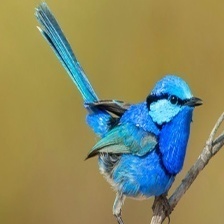
Species: SPLENDID WREN
Scientific name: MALURUS SPLENDENS